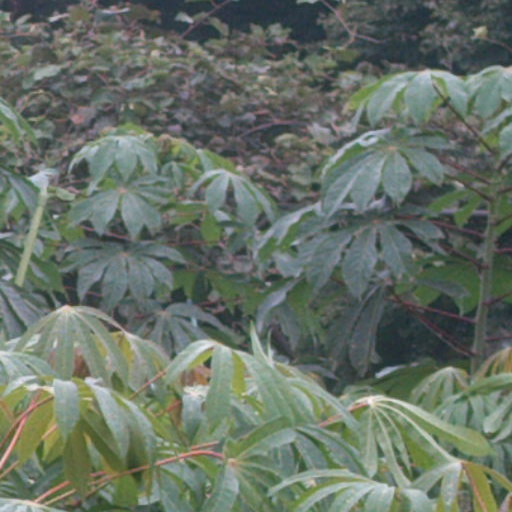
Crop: cassava